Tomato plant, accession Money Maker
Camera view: horizontal (90 deg, fisheye); turntable rotation: 0 degrees
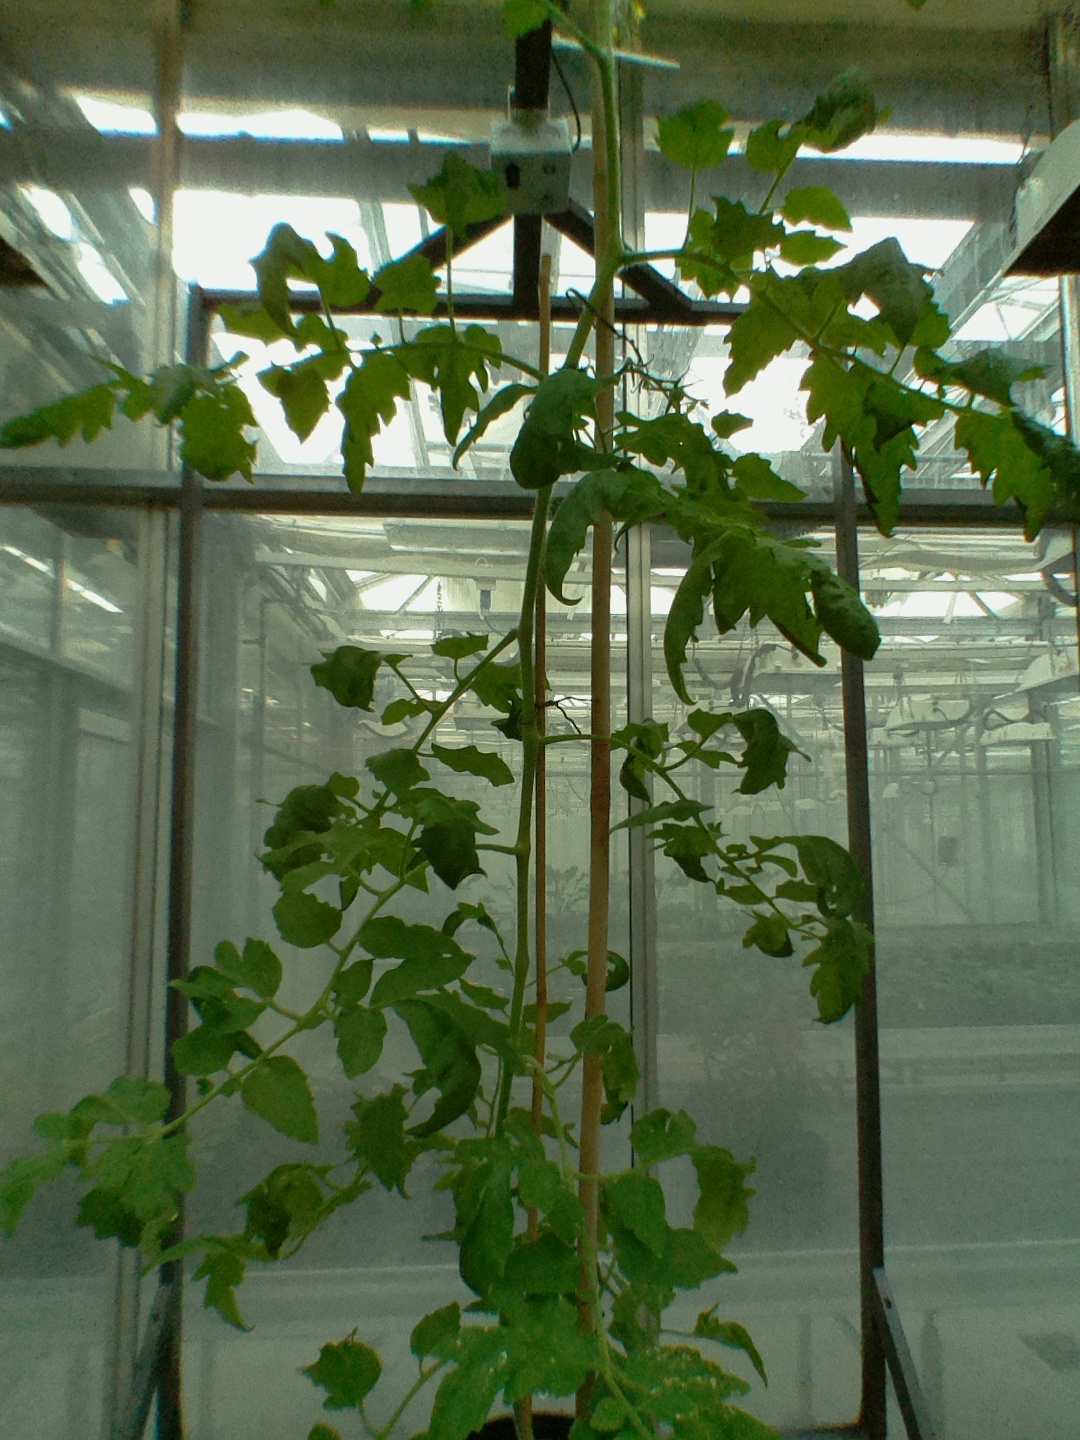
BBCH growth stage 70: Fruits at the main stem or branches visibles